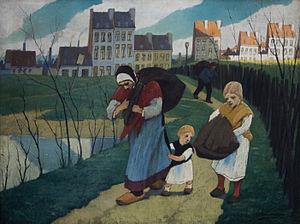
Le Musée Dhondt-Dhaenens est un musée d'art situé à Deurle, un village de la province belge de Flandre-Orientale.